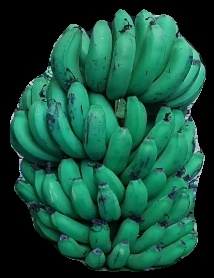
Variety: pachbale
Grade: grade2